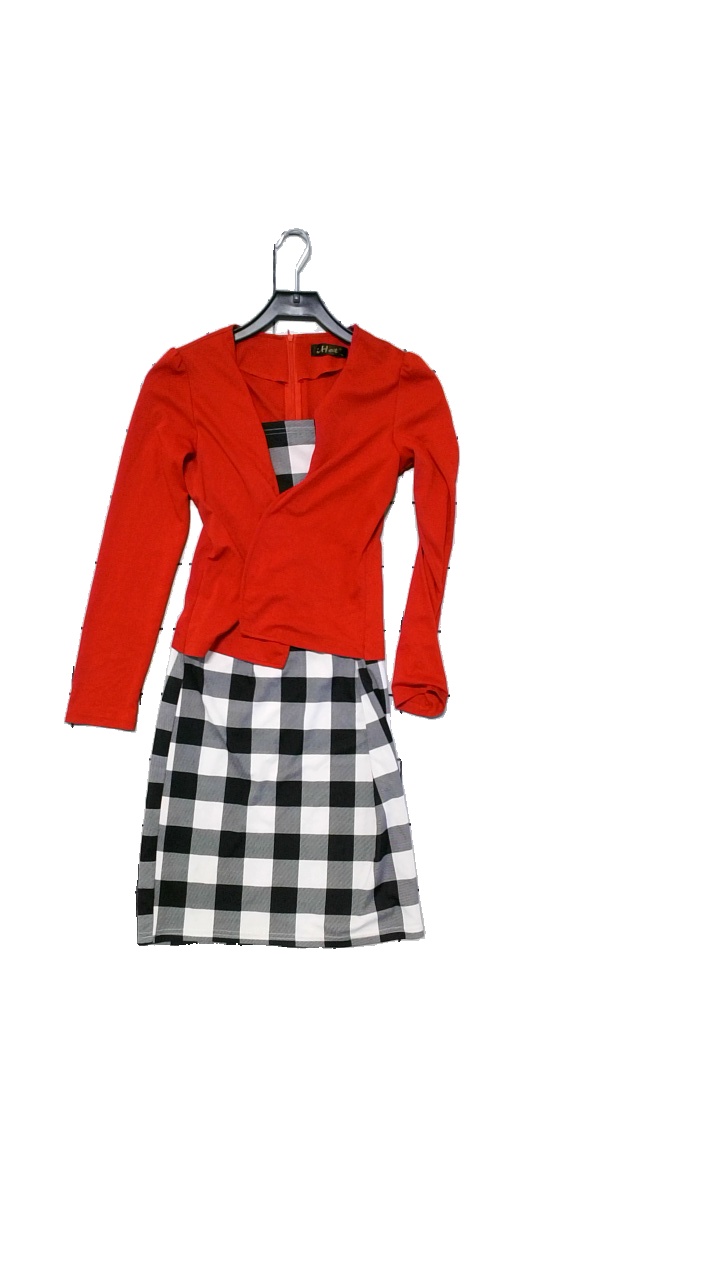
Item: Dress (Ladies)
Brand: Ihot
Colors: Red, Black, White
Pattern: Checkered print
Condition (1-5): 3
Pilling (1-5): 3
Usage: Reuse
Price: <50